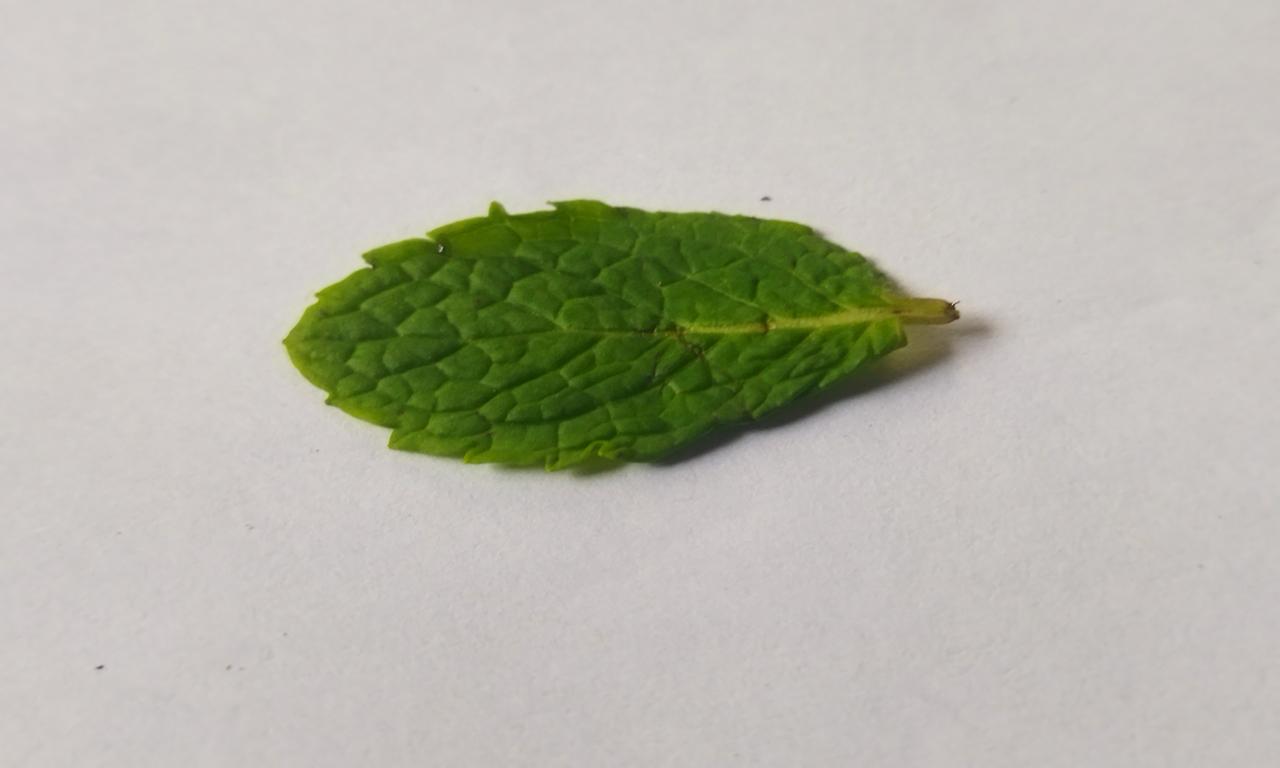
Label: Fresh